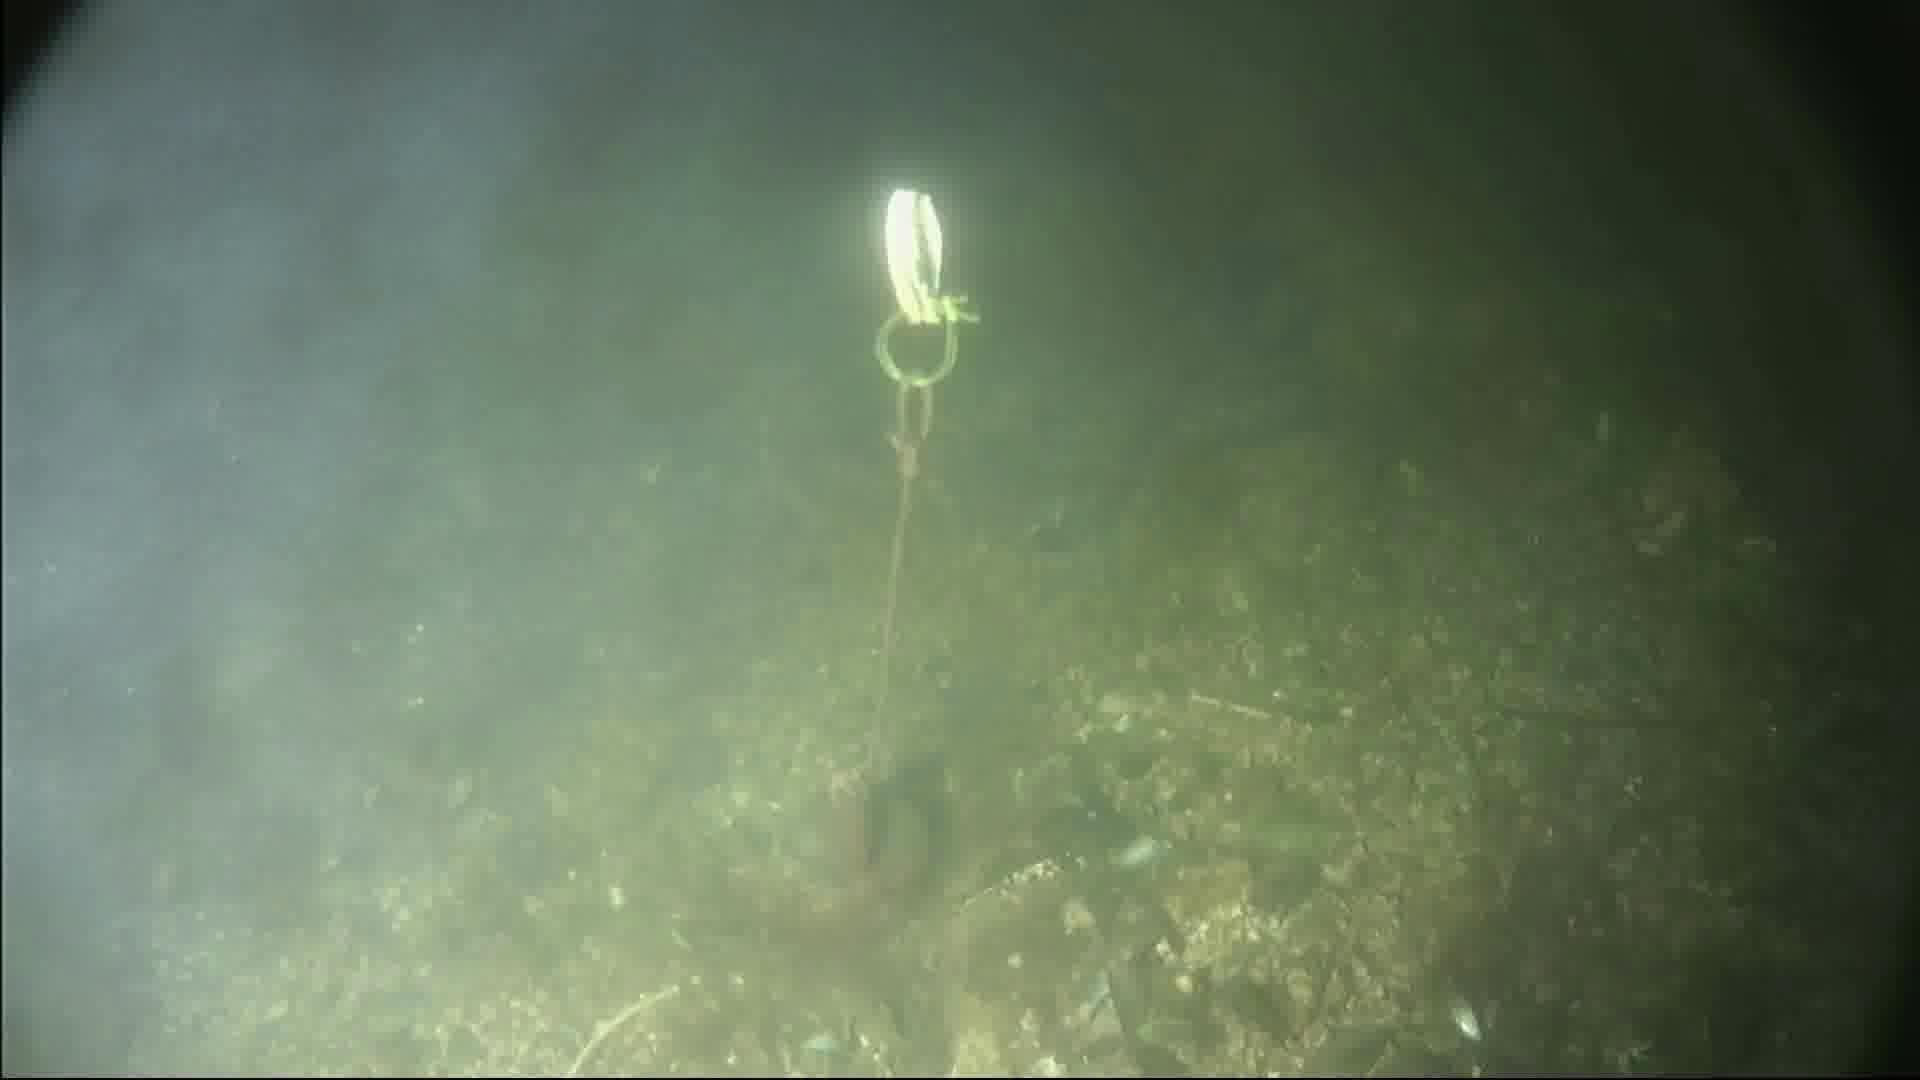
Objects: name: crab